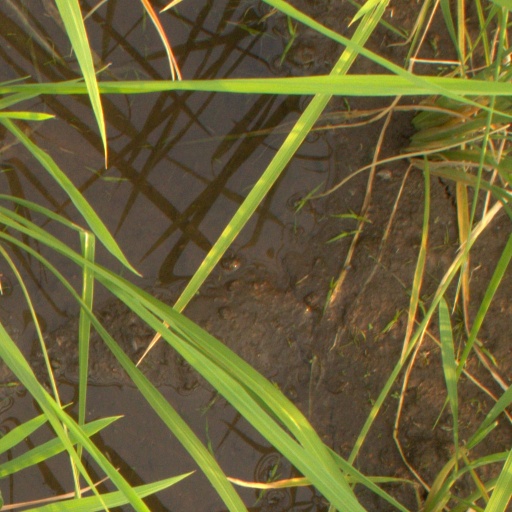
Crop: rice